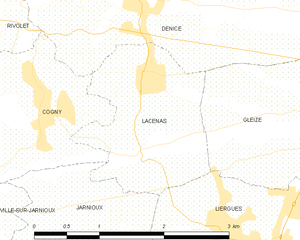
Carte des communes françaises